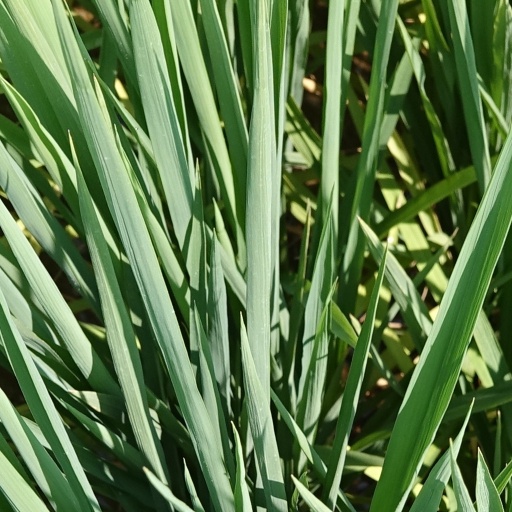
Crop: rice